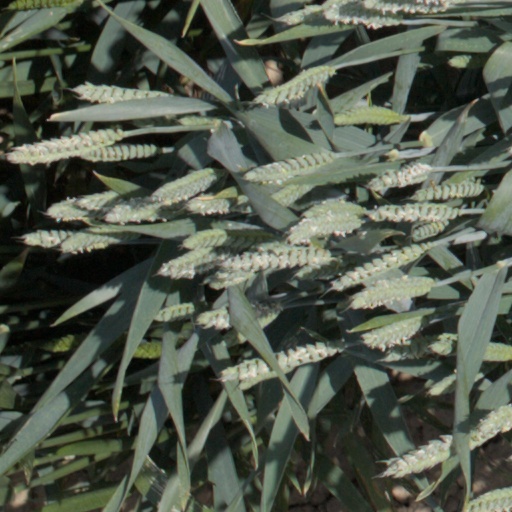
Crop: wheat